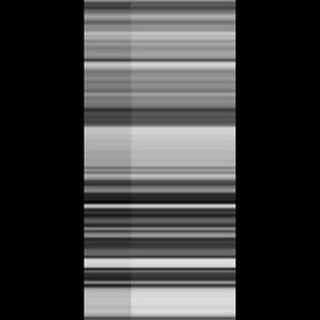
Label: sugarcane_yellow_leaf_disease